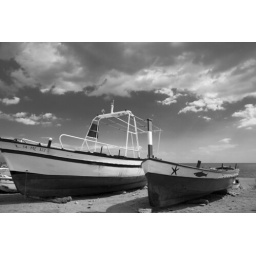
Two local fishing boats on a beach in Letojanni,Sicily, Italy mid summer.